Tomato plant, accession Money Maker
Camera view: tilt-top (135 deg); turntable rotation: 120 degrees
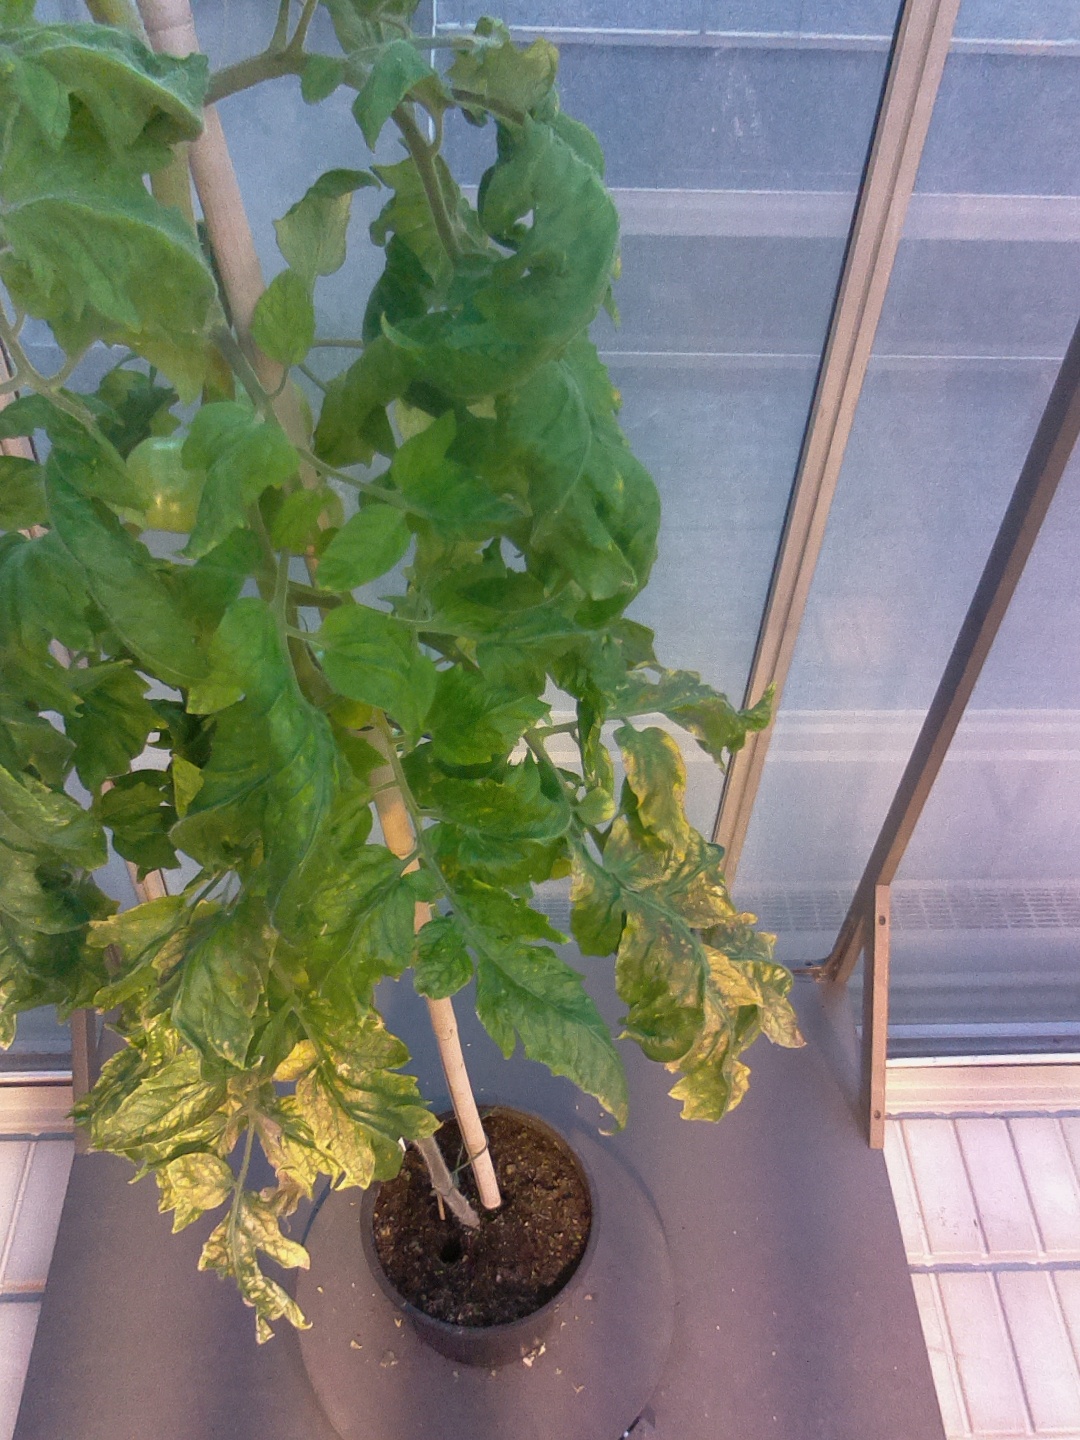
BBCH growth stage 79: 90% -100% of final fruit size